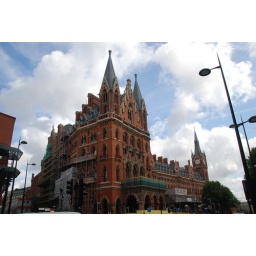
St. Pancras Station, place when Harry Potter's flying car took off in movie Chamber of Secrets